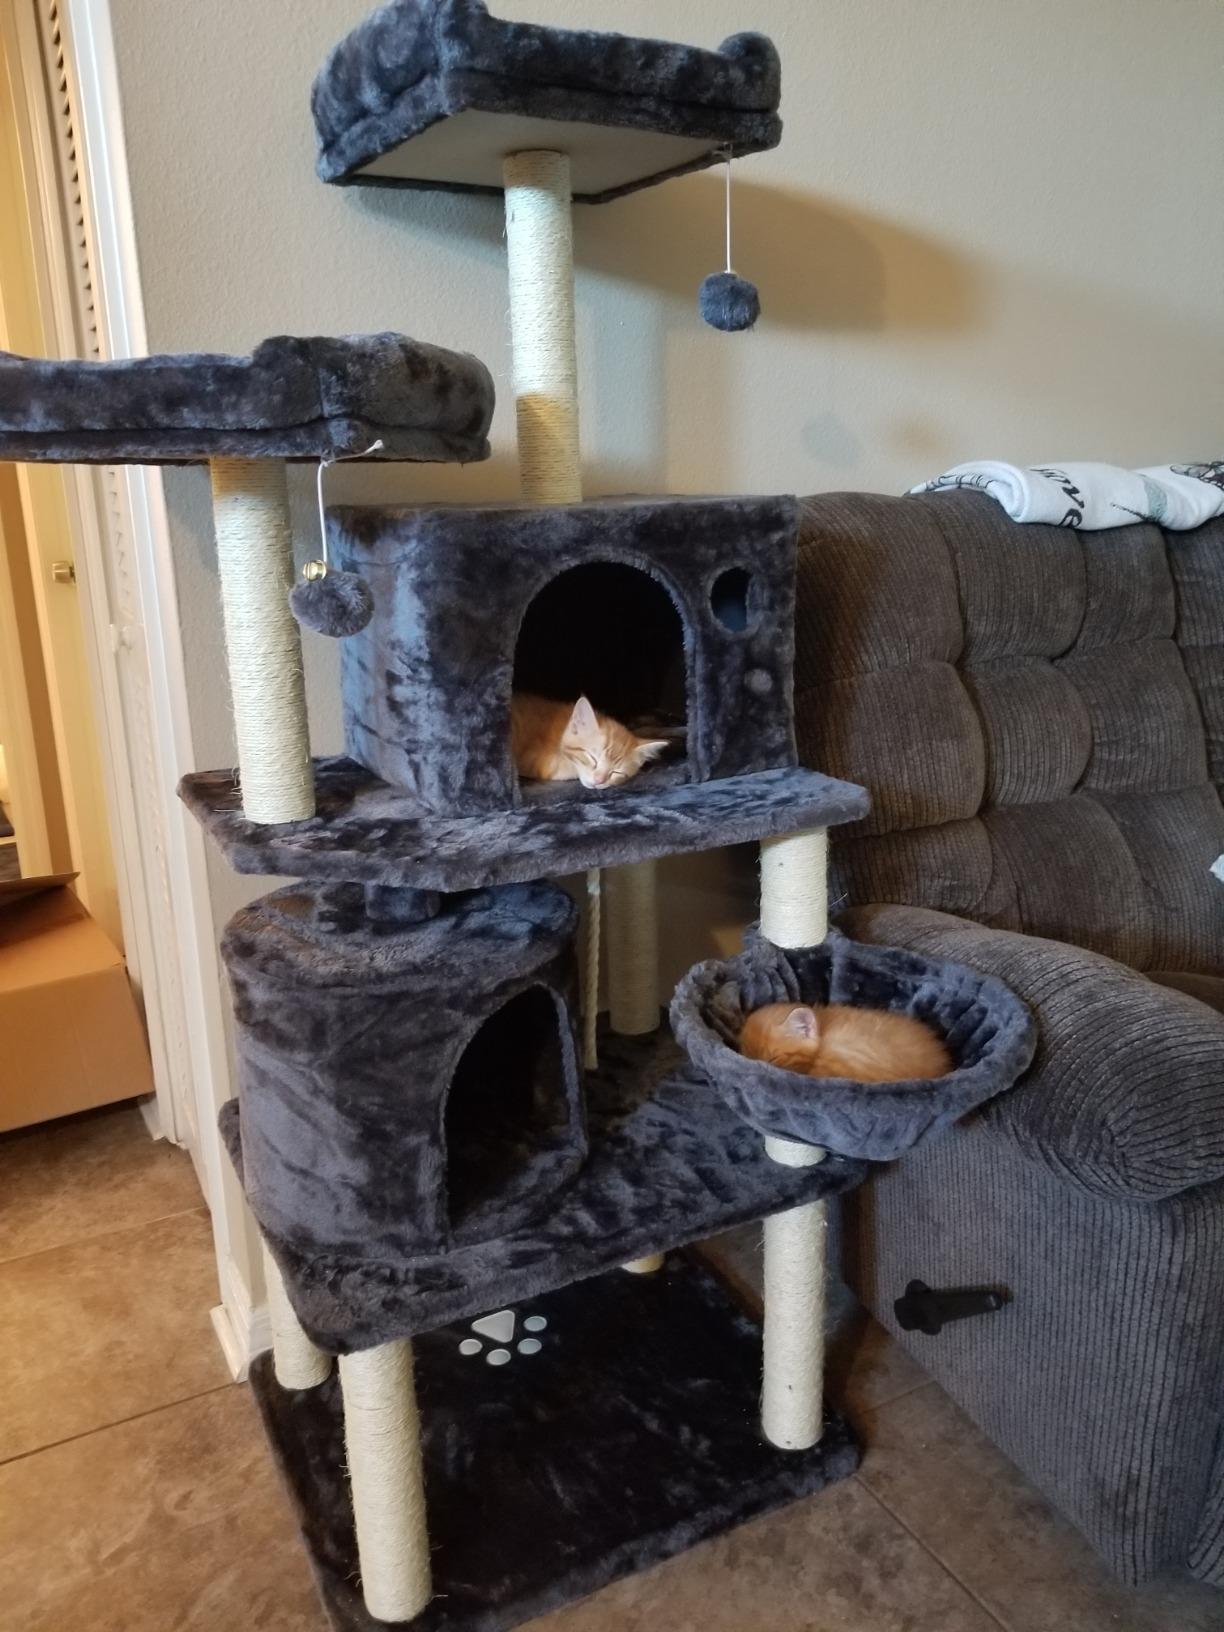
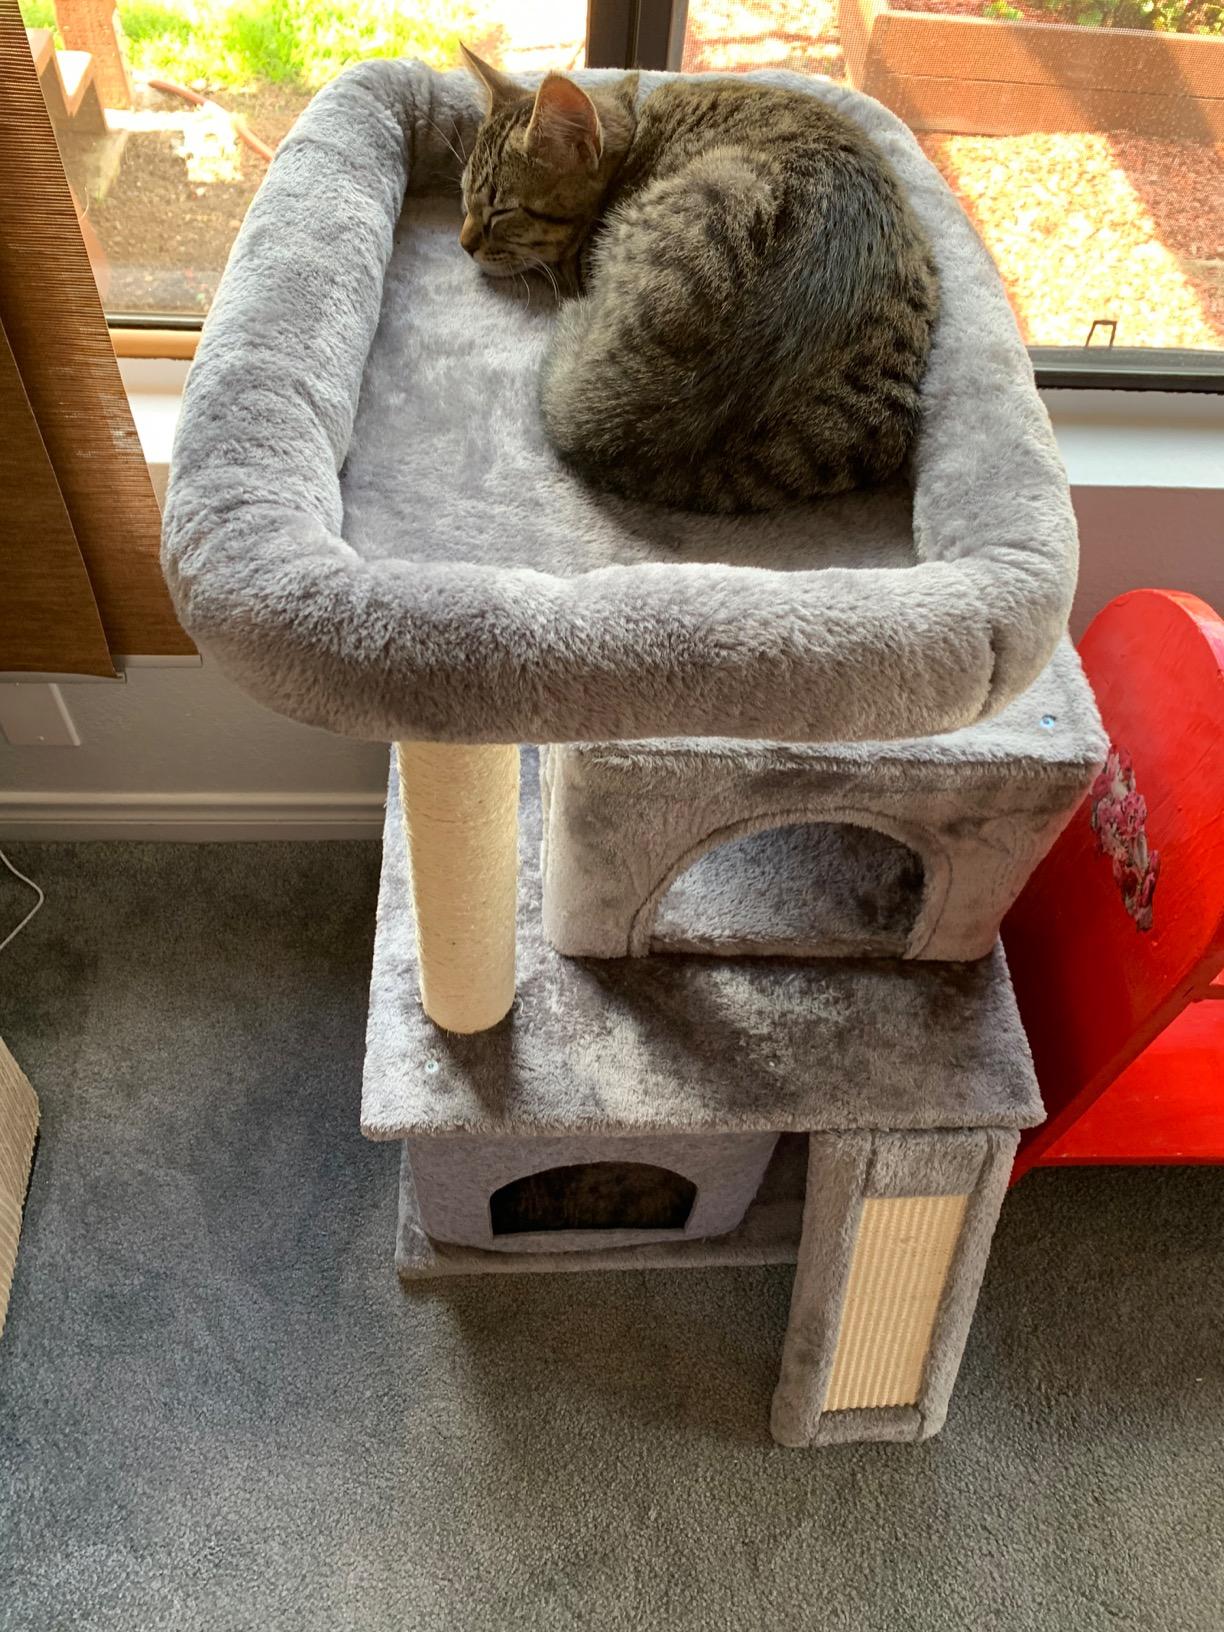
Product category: items_cat tree
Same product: no